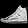
Label: Sneaker